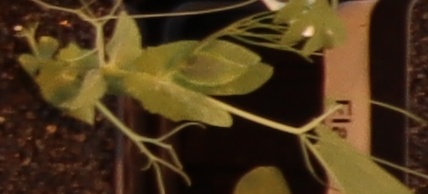
Label: Field Pea